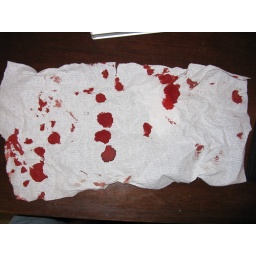
Here's the first paper towel I used to stop the bleeding from my finger when I sliced it cleaning under the stove.